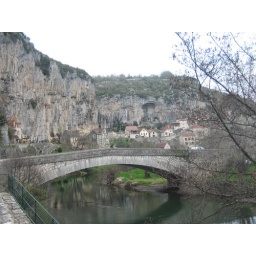
Beautiful village setting with houses built into the rock wall on a curve in the river Cele